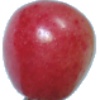
Label: cherry_rainier